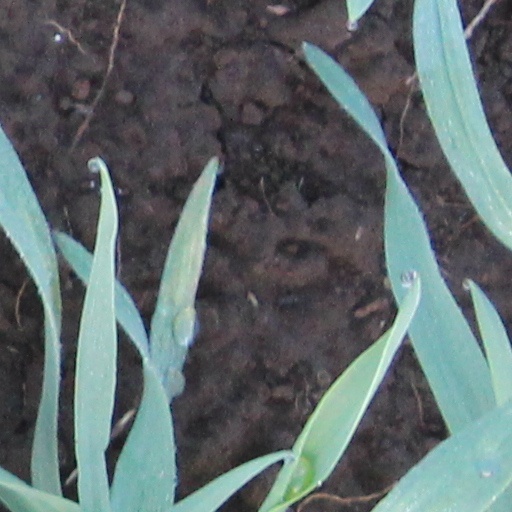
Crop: wheat